St. Albans (city), Vermont

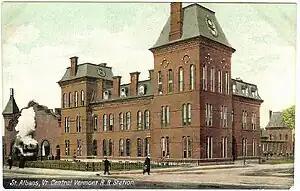
Central Vermont Railroad Station

One of the New Hampshire grants, St. Albans was chartered by Colonial Governor Benning Wentworth on August 17, 1763, to Stephen Pomeroy and 63 others. Named after St Albans, Hertfordshire, England, it was first settled during the Revolution by Jesse Welden. The war delayed further settlement until 1785, when other pioneers began to arrive from lower New England.